Menudo (group)

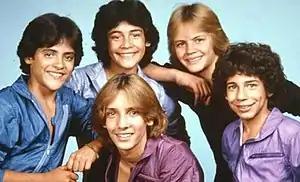
Menudo, c. 1981. (top) Miguel, Johnny, Xavier; (bottom) René and Ricky

In the early 1980s, Menudo had several hits, including "The Ghosts" ("Los Fantasmas") and a cover version of ABBA's "Do You Want" ("Voulez-Vous"). They filmed three music videos for the song "Little Girl" ("Chiquitita"), including one with Puerto Rican music star Ednita Nazario (who sang with them and played the titular "Chiquitita" on the video). The group then released several moderately successful albums, including "Fuego" ("Fire"), which yielded hits "Ella A-A" ("Her"), "Fuego" ("Fire"), and "A Bailar" ("To Dance"). They also made "Fui Hecho Para Amarte", which itself was also a cover, in that song's case of KISS's '"I Was Made For Lovin' You", but that song was not included in "Fuego", and was released on their "Xanadu" album instead.